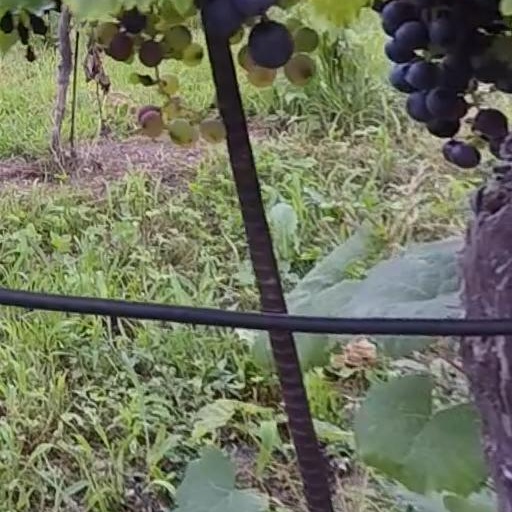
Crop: grape